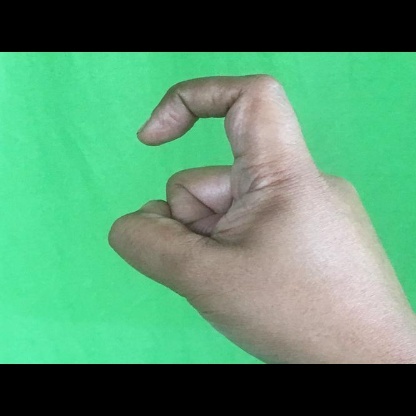
Mudra: Tamarachudam